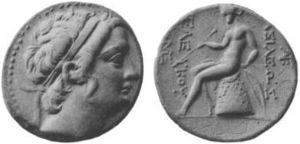
Monarker af Persien / Hellenistiske dynastier (330 f.Kr.–64 f.Kr.)
Dette er en liste over konger og dronninger som herskede over forskellige dynastier i geografisk Stor-Iran.